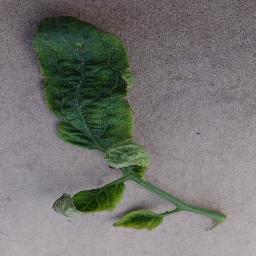
Label: Tomato___Tomato_Yellow_Leaf_Curl_Virus